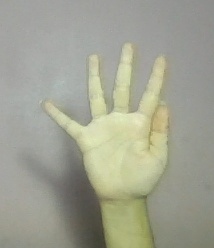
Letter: sheen